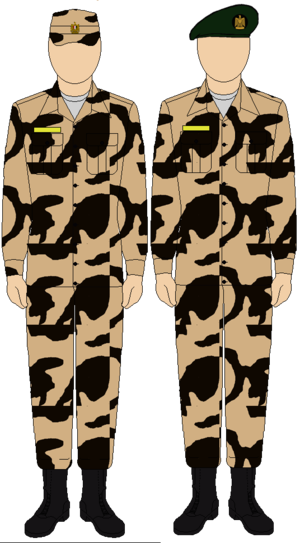
Les forces spéciales égyptiennes du Commandement des forces spéciales sont formées et équipées, entre autres, par le département de la Défense des États-Unis qui organise tous les deux ans une opération appelée « Bright Star », une grande manœuvre qui se déroule sur le territoire égyptien avec la participation d’environ 25 000 militaires venant des États-Unis.
L'armée égyptienne est l'ensemble des forces militaires terrestres de l'Égypte, l'une des quatre branches des Forces armées égyptiennes.